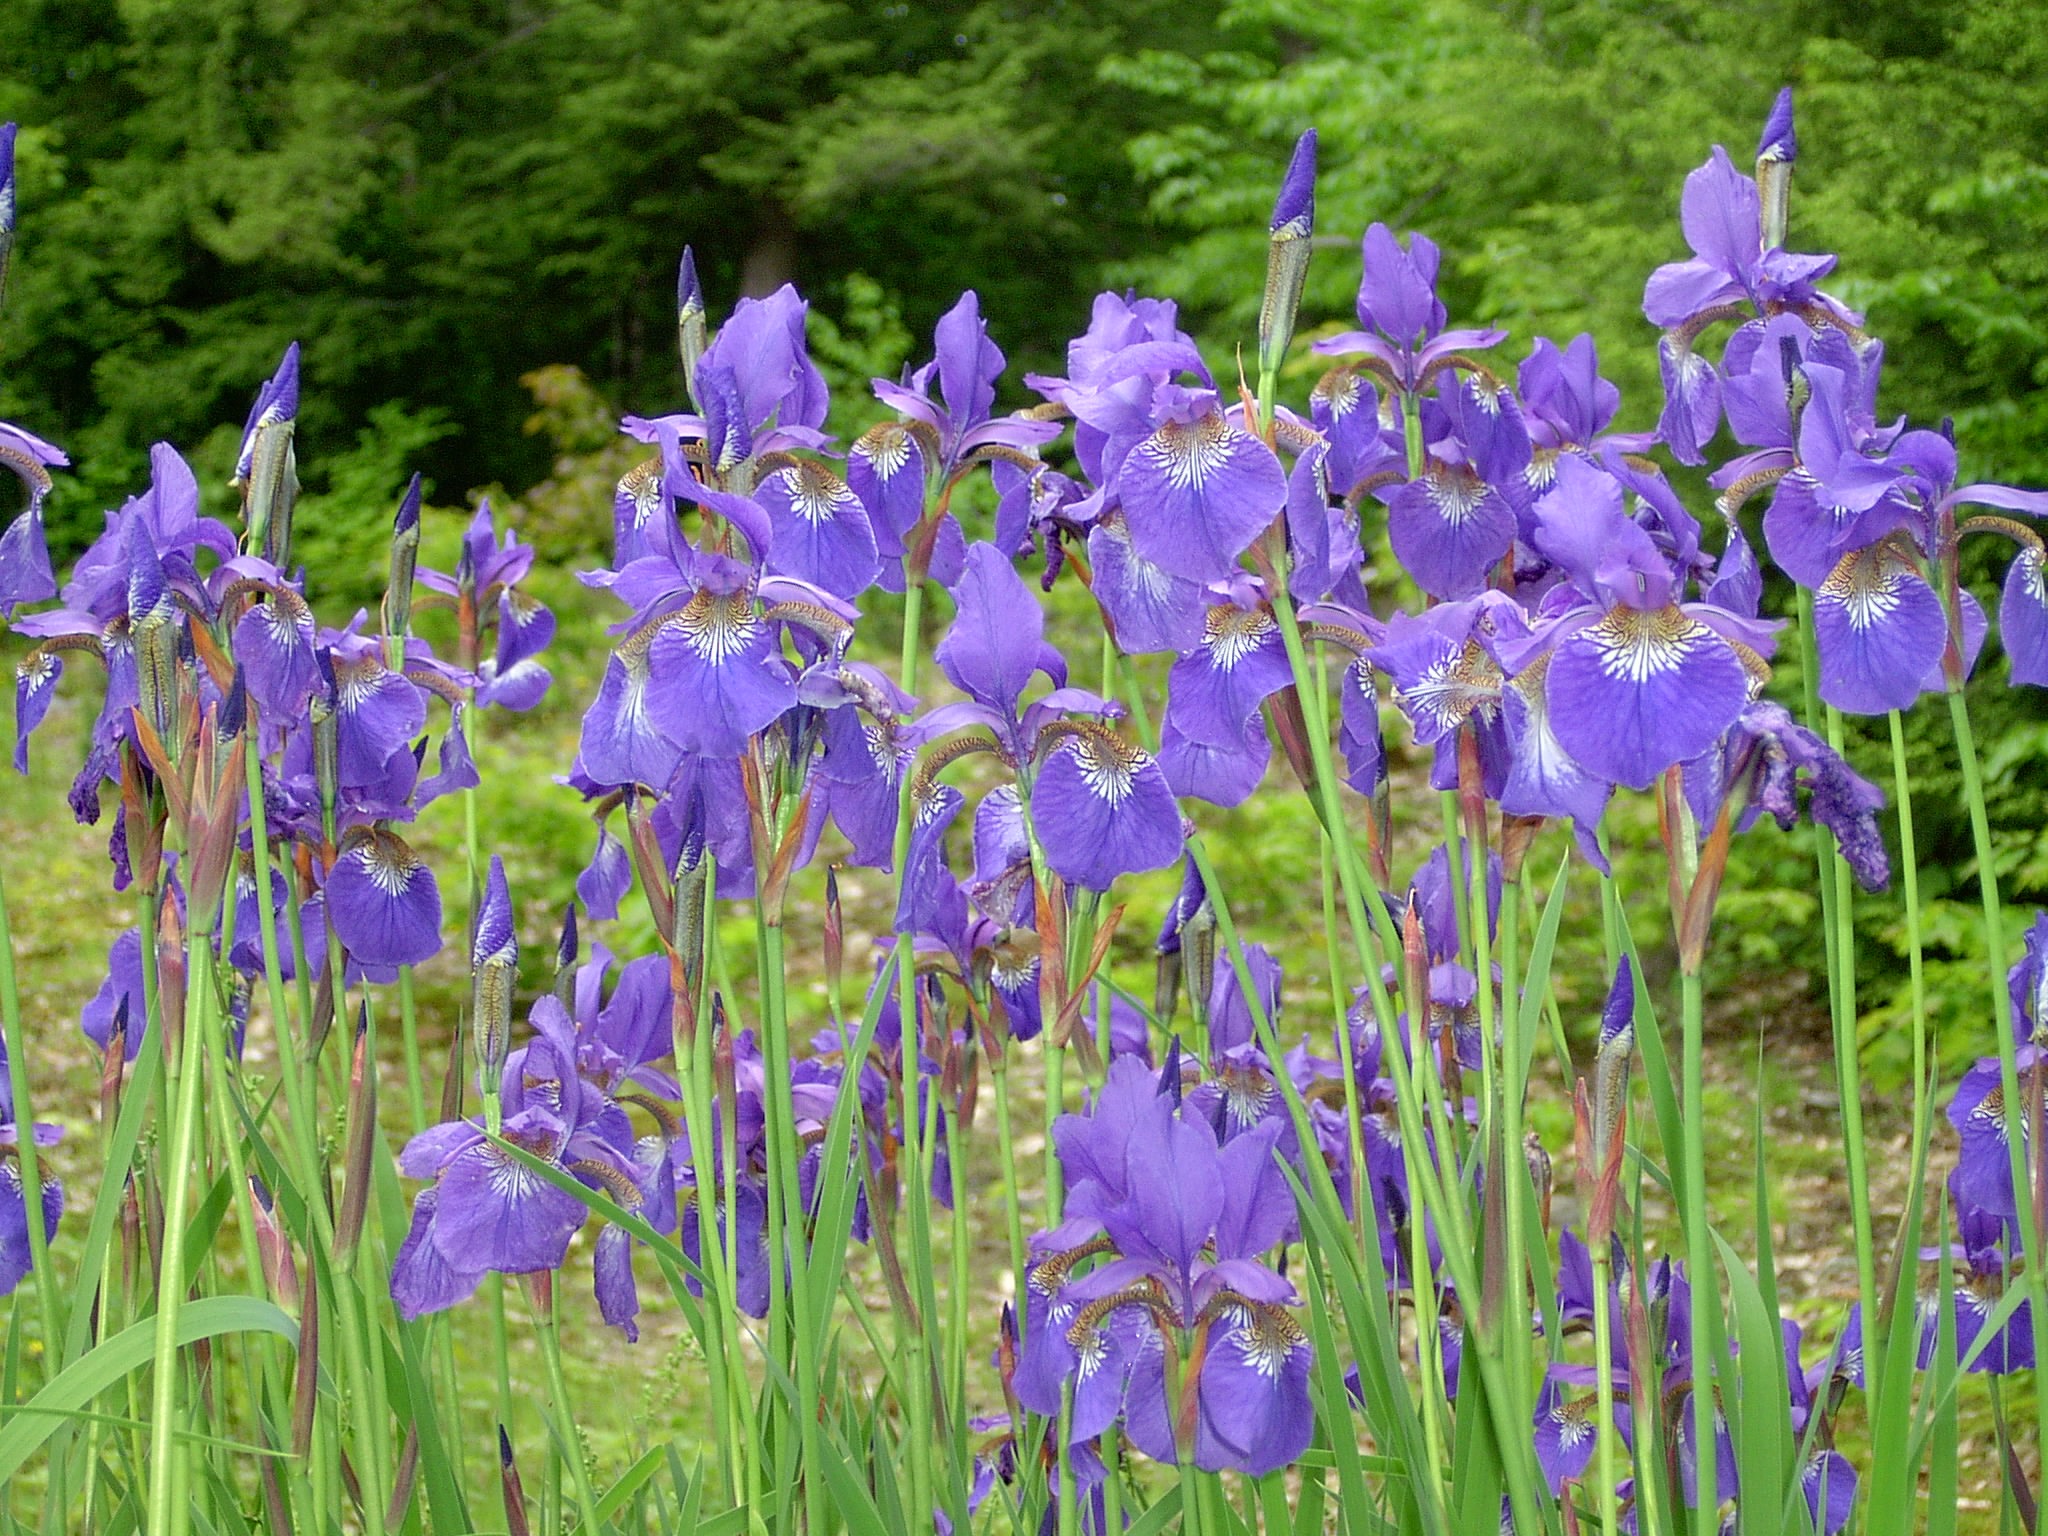
plant, field, meadow, prairie, flower, spring, botany, garden, flora, wildflower, iris, flowering plant, bellflower family, harebell, purple iris, iris versicolor, land plant, iris family, summer bloom